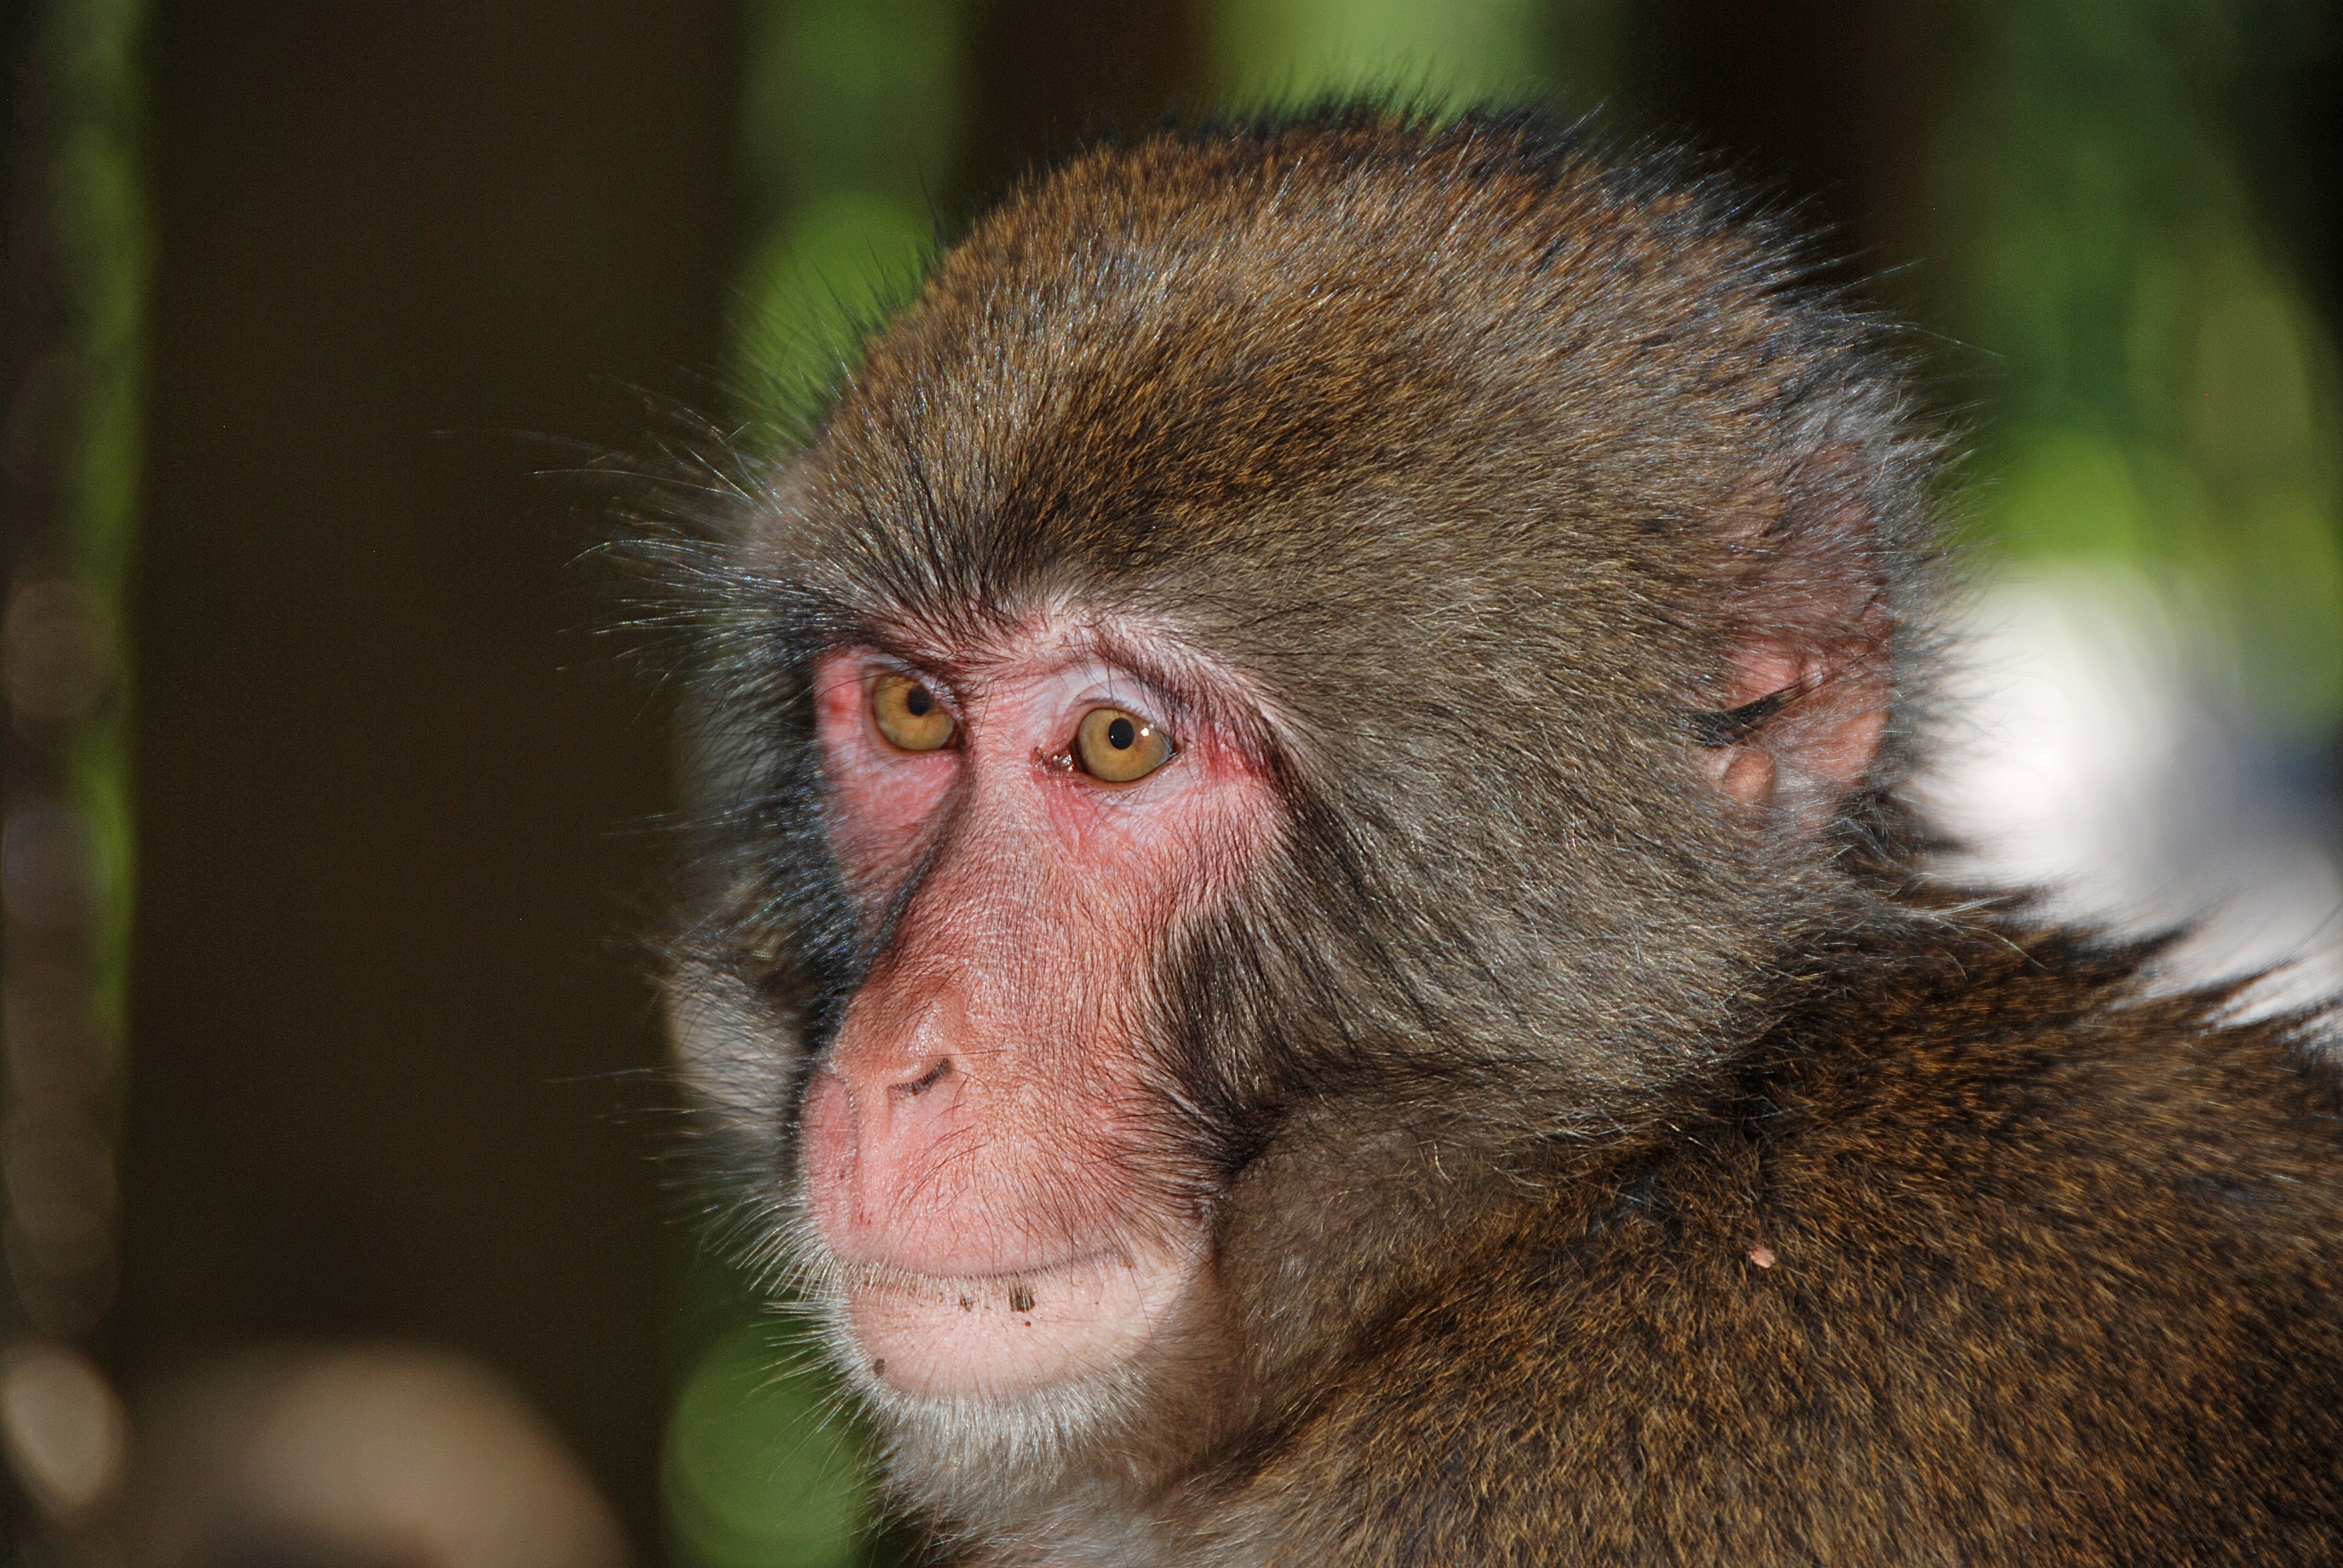
animal, wildlife, mammal, monkey, fauna, primate, drill, close up, baboon, vertebrate, wildlife photography, macaque, old world monkey, monkey portrait, makake, capuchin monkey, japanese macaque, new world monkey, tufted capuchin, white headed capuchin